Christian Chávez

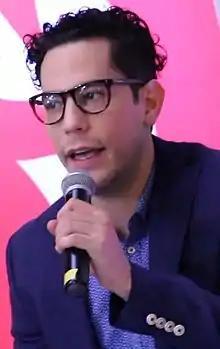
Christian Chávez in 2017.

José Christian Chávez Garza (born August 7, 1983), most often known as Christian Chávez is a Mexican singer, songwriter and actor, best known for his role as Giovanni Méndez López in the telenovela "Rebelde" and its spin-off pop group RBD.